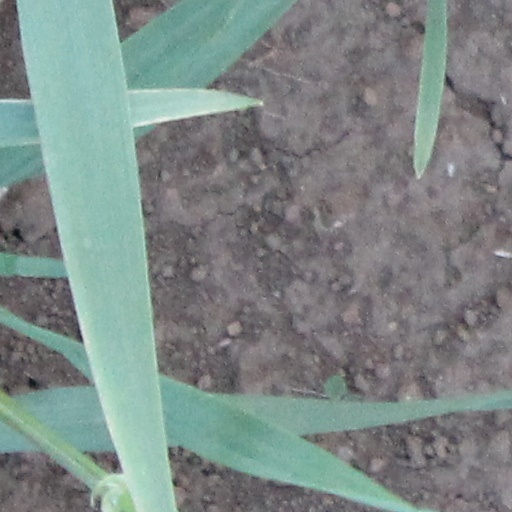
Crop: wheat